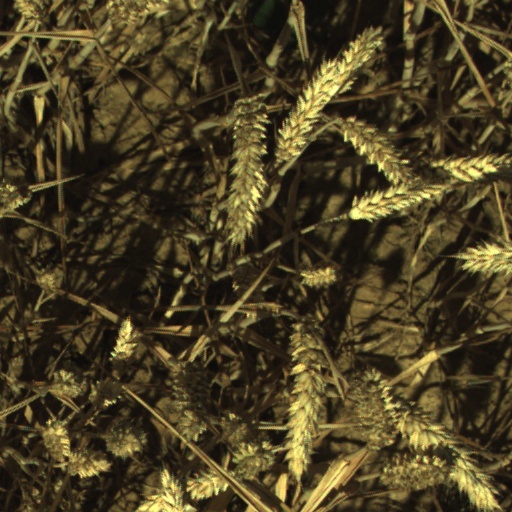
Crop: wheat